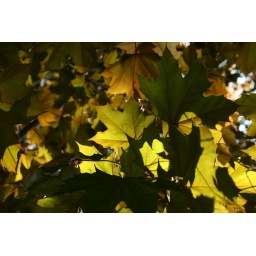
Layers and layers of backlit red maple leaves against a blue spring sky. From the top these leaves look purple.